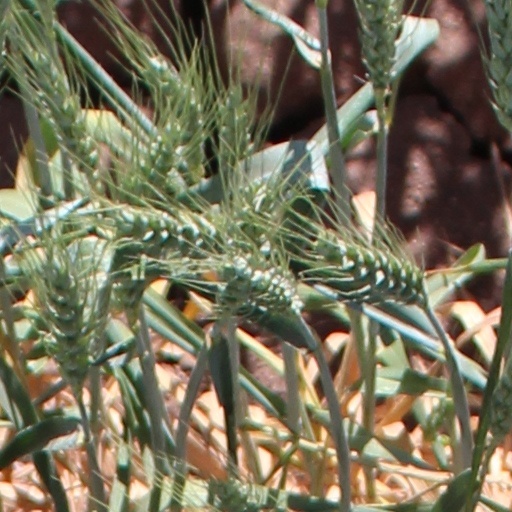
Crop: wheat